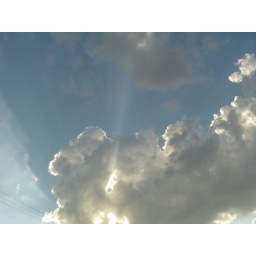
sky above the road